Controlled-access highway

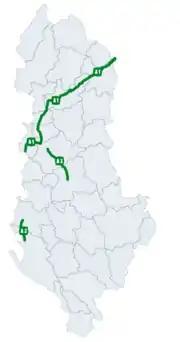
Current map of Albanian motorways

The motorways of Pakistan and expressways of Pakistan are a network of multiple-lane, high-speed, limited-access or controlled-access highways in Pakistan, which are owned, maintained and operated federally by Pakistan's National Highway Authority. The total length of Pakistan's motorways and expressways is as of November 2016. Around of motorways are currently under construction in different parts of the country. Most of these motorway projects will be complete between 2018 and 2020.